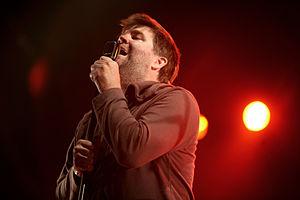
LCD Soundsystem est le projet solo du producteur américain James Murphy, cofondateur du label dance-punk DFA Records. La musique de LCD Soundsystem peut être décrite comme un mélange de dance music et de post-punk avec des éléments de disco et d'autres styles.